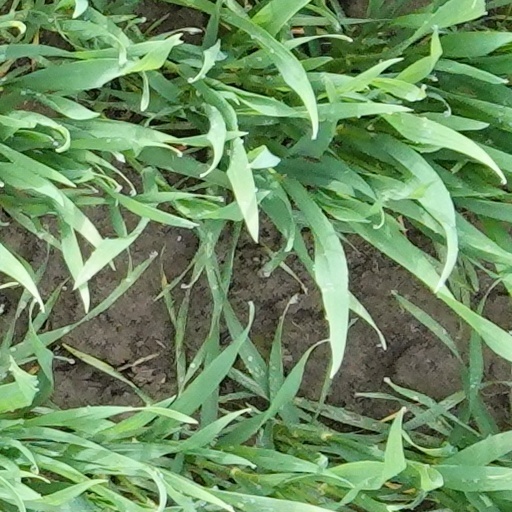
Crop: wheat